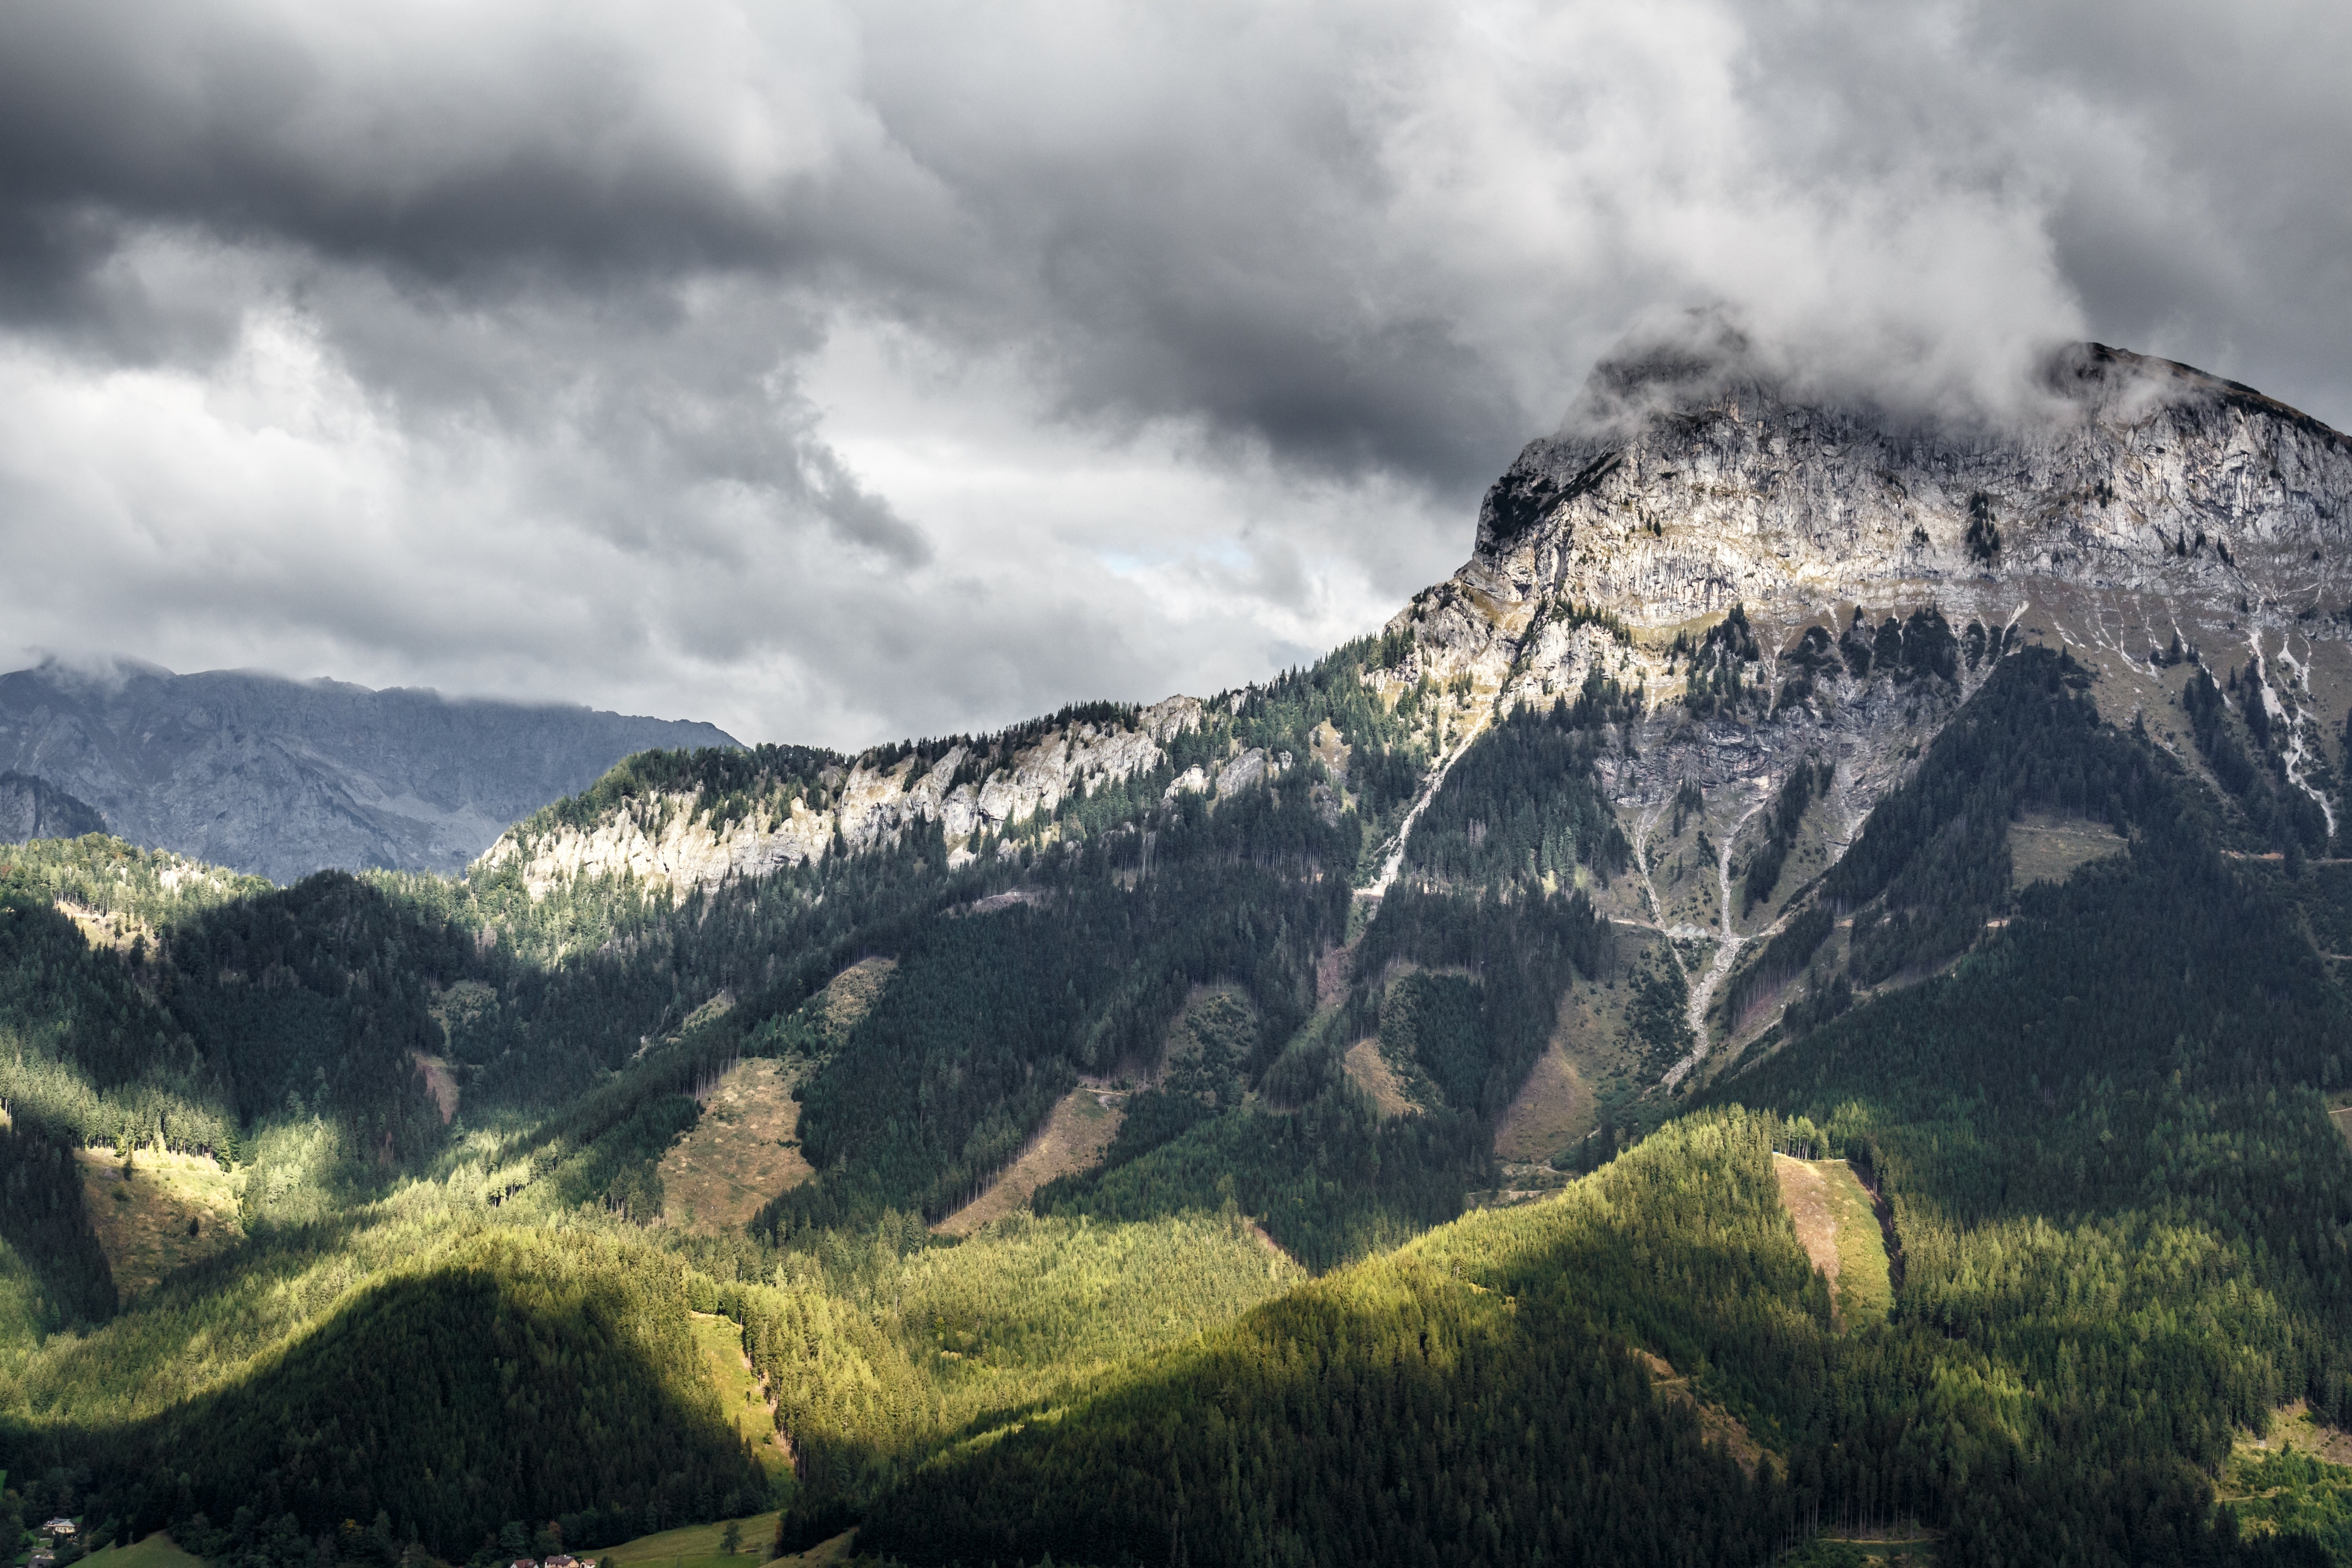
landscape, nature, outdoor, wilderness, mountain, cloud, hill, view, peak, valley, mountain range, cliff, scenery, weather, ridge, clouds, mountains, alps, plateau, fell, highlands, landform, mountain pass, geographical feature, atmospheric phenomenon, mountainous landforms